The Carmen Miranda Collection

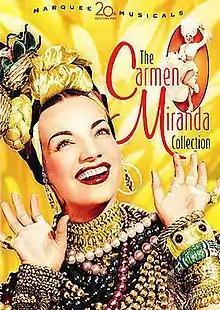
DVD cover

The Carmen Miranda Collection is a box set featuring five top movie titles starring Carmen Miranda. It was released by 20th Century Fox Home Entertainment on June 17, 2008.